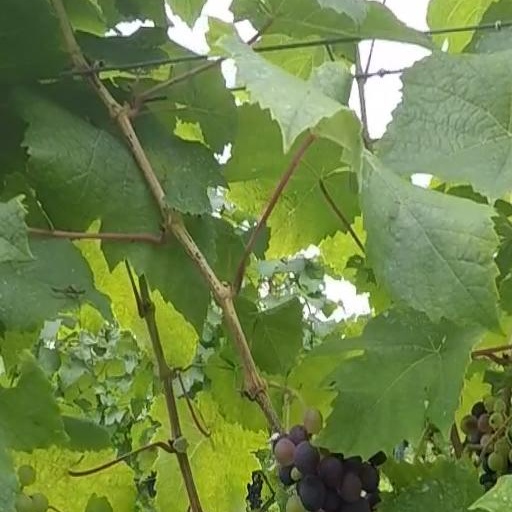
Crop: grape